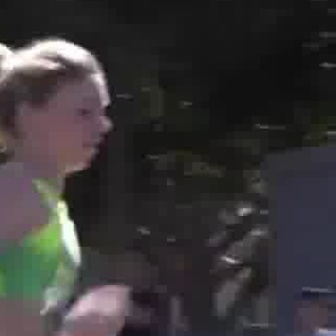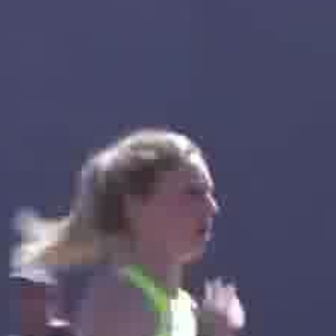
  Please identify the target specified by the bounding box [34,98,109,173] in the first image and locate it in the second image. Return the coordinates in [x_min,y_min,x_max,y_max] format.
Answer: [140,177,216,253]